Nicolas Duvauchelle

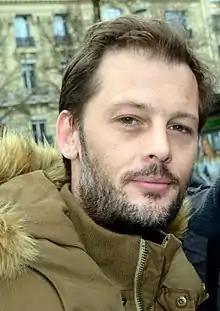
Nicolas Duvauchelle in 2017

Nicolas Duvauchelle (born 27 March 1980) is a French actor, perhaps best known for his role as Theo in three seasons of the crime drama "Braquo".